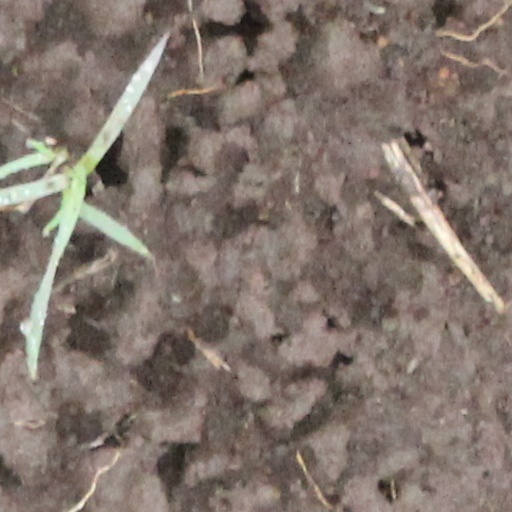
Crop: wheat